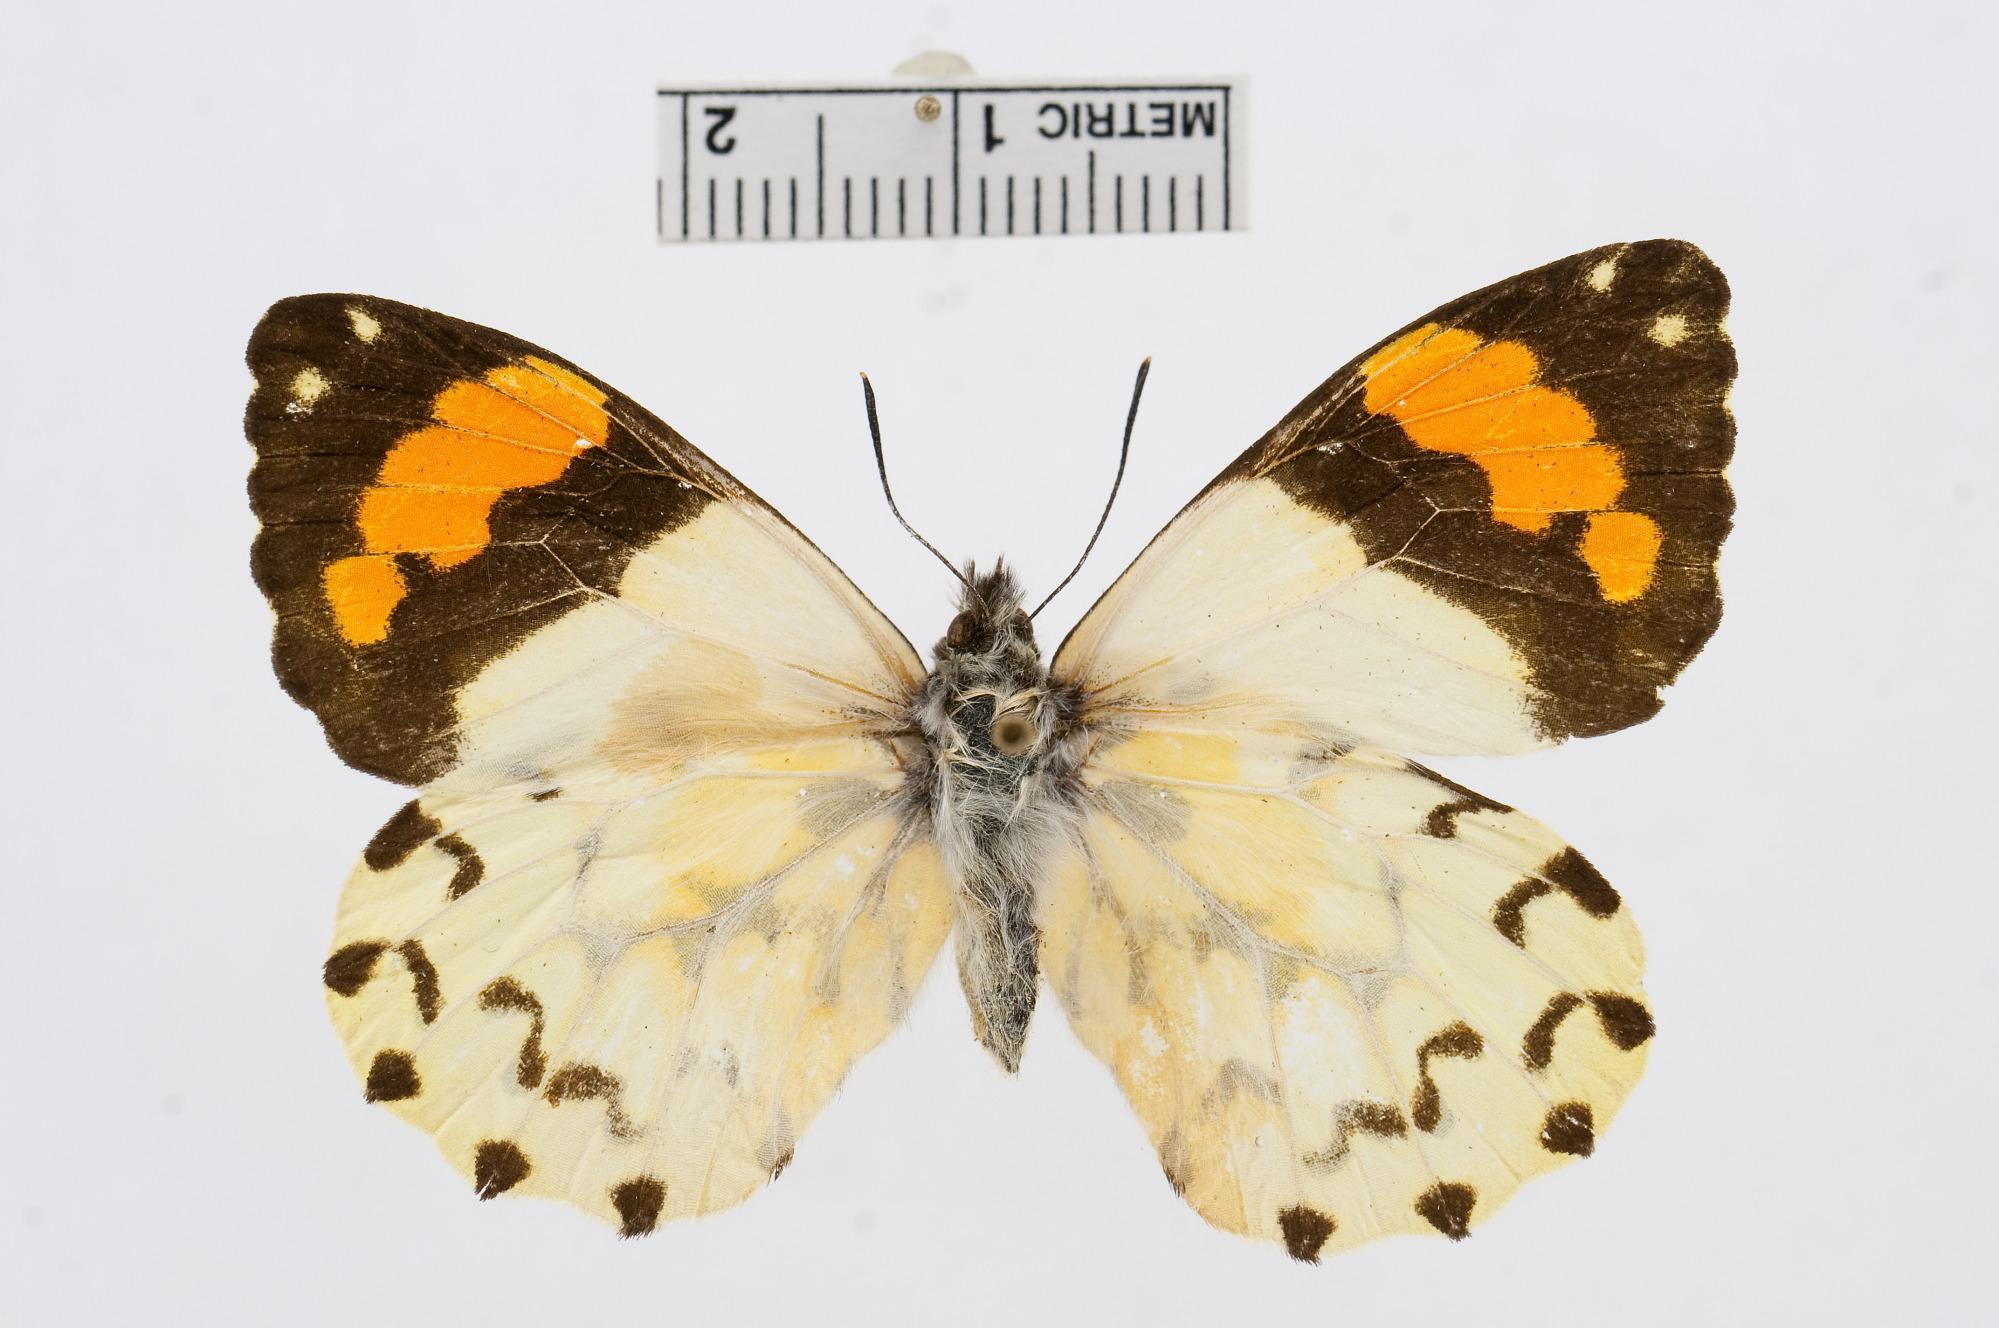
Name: Eroessa chilensis
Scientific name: Eroessa chilensis
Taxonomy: Animalia, Arthropoda, Hexapoda, Insecta, Lepidoptera, Pieridae, Pierinae